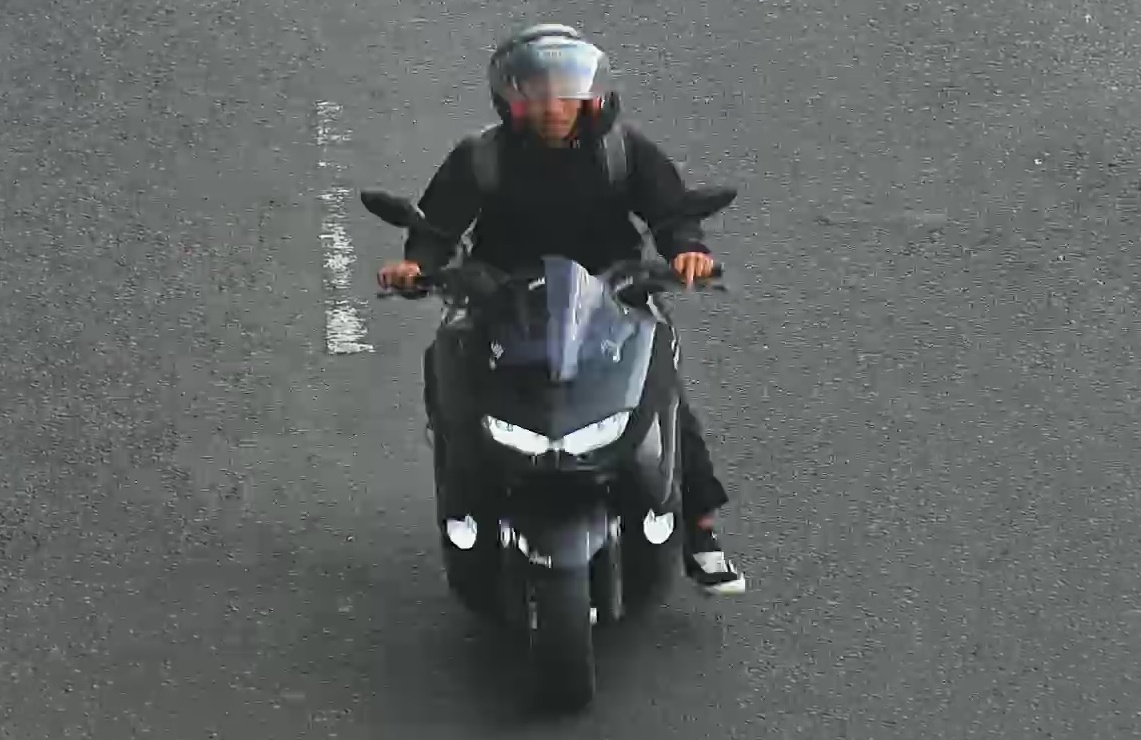
person-with-helmet: 1
person-without-helmet: 0